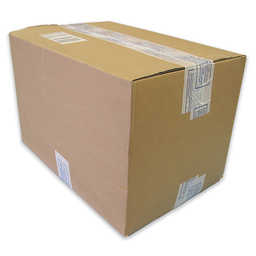
Label: cardboard